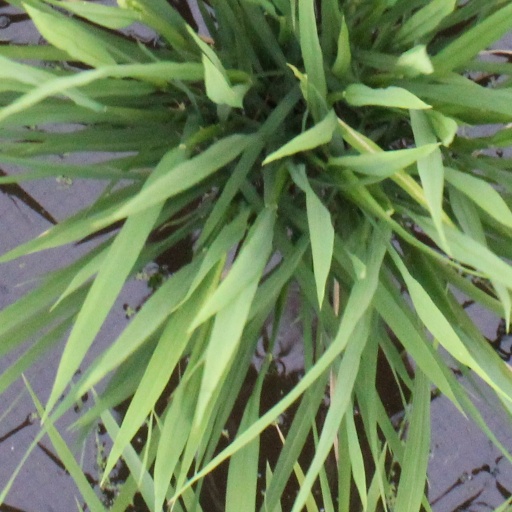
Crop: rice